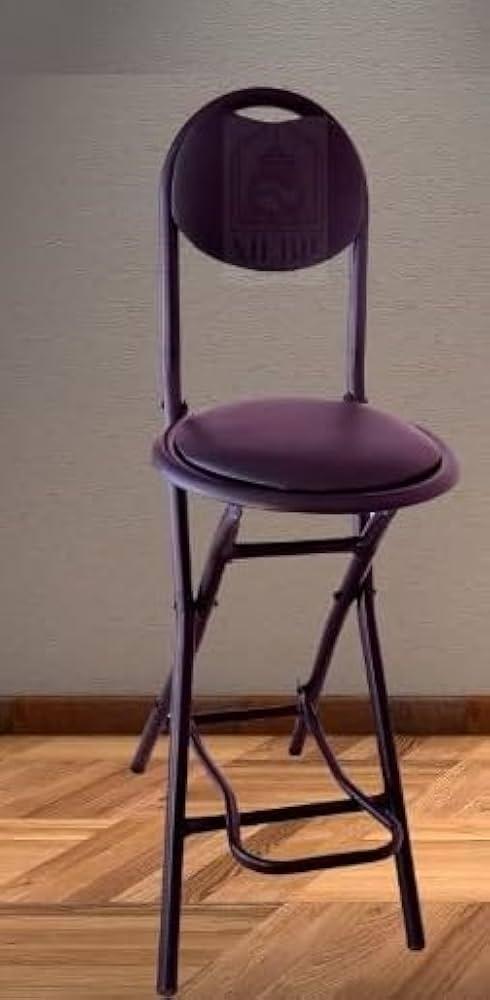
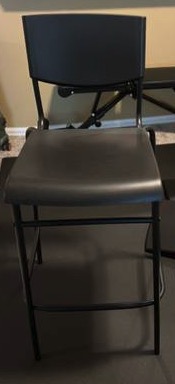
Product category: stool
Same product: no